Y. S. Vijayamma

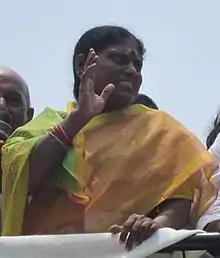

Yeduguri Sandinti Vijayalakshmi (born 19 April 1956), better known as Y. S. Vijayamma, is an Indian politician from the Rayalaseema region of Andhra pradesh. She served as an MLA representing Pulivendla constituency. She was the chairperson of the YSR Congress Party as previously 2011 to 2022. Her husband, Y. S. Rajashekhara Reddy, popularly known as YSR, served as the 14th Chief Minister of Andhra Pradesh. Her son Y. S. Jaganmohan Reddy, is the 17th Chief Minister of Andhra Pradesh. Her daughter, Y. S. Sharmila is a politician from the Indian National Congress.